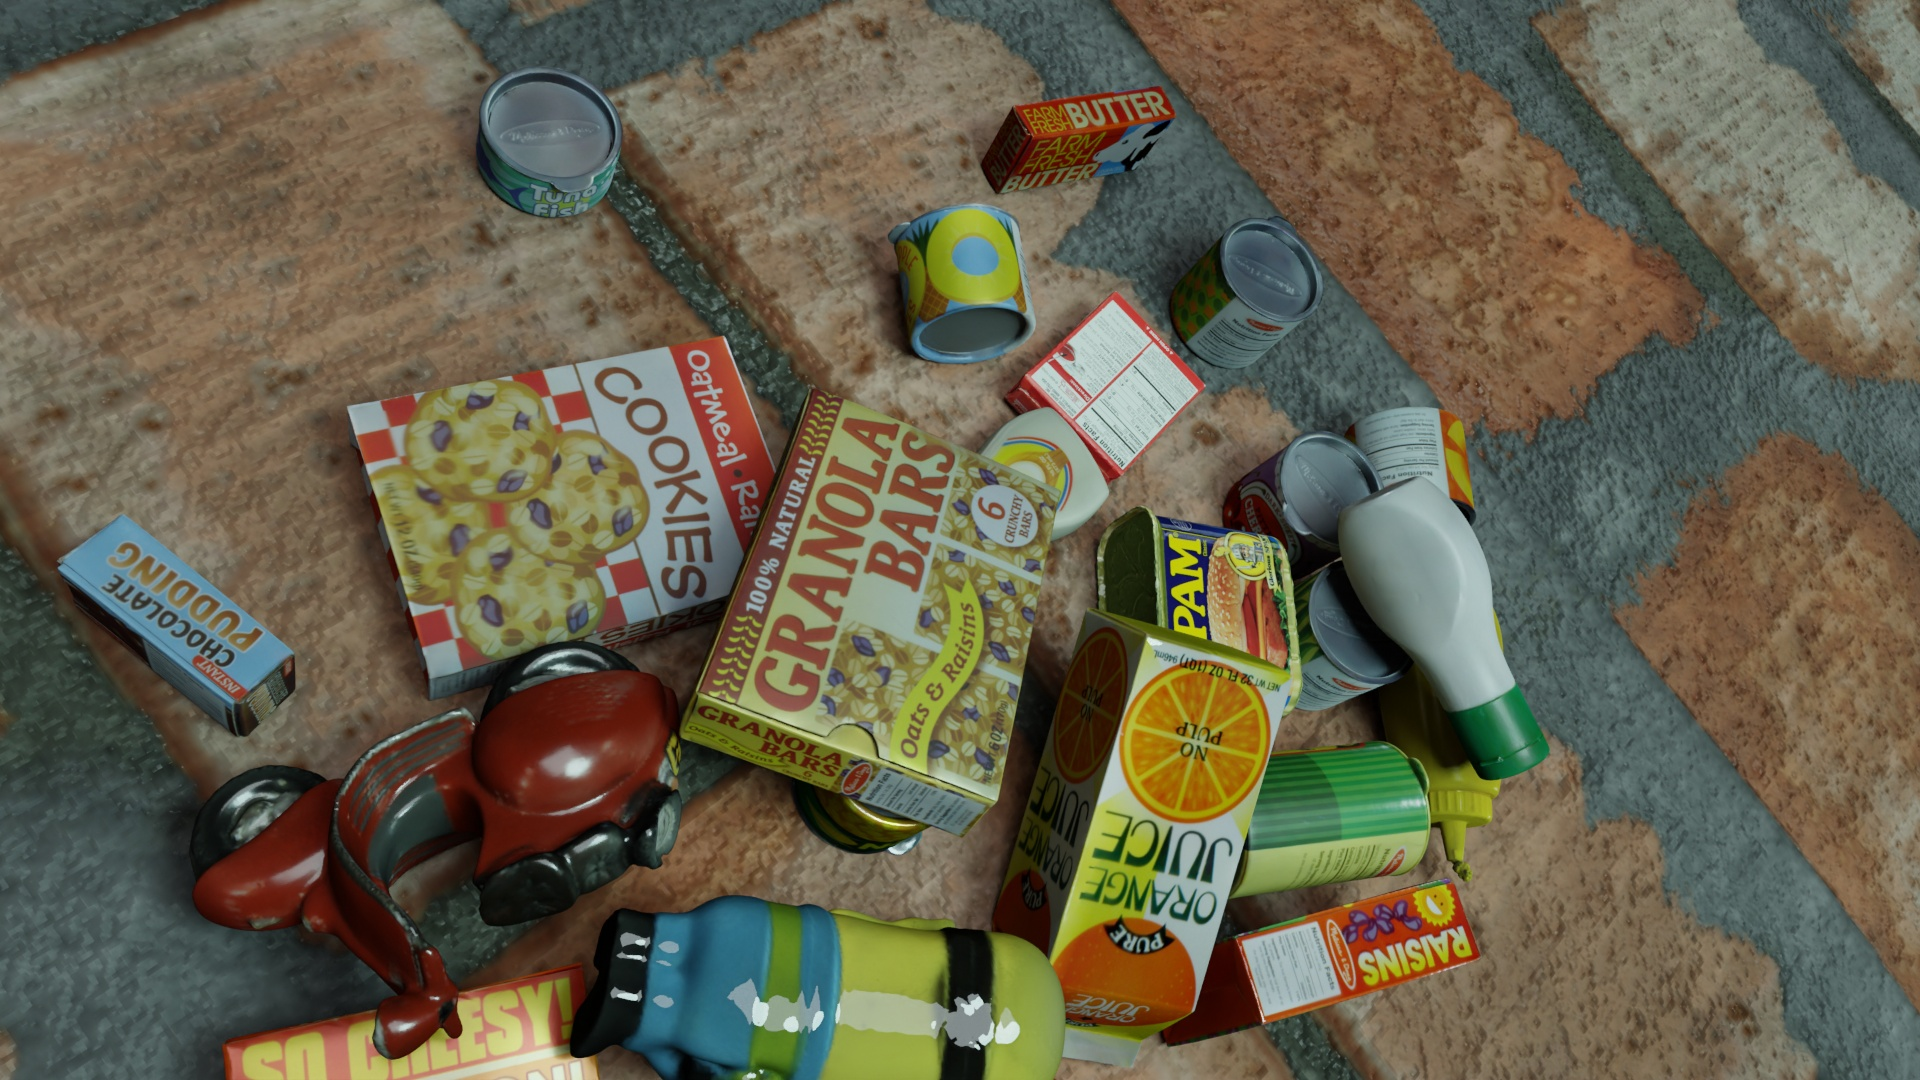
Question:
What are the eight normalized (x, y) image coordinates between 0 and 1 of the cuboid corners for the box of granola bars that showcases its colorful design and natural ingredients? Your answer should be a list of normalized (x, y) image coordinates between 0 and 1 with bottom face first then top face, all counter-clockwise.
Answer: [(0.554688, 0.447222), (0.5375, 0.488889), (0.502604, 0.778704), (0.521875, 0.744444), (0.421875, 0.350926), (0.410417, 0.398148), (0.350521, 0.681481), (0.360938, 0.640741)]